Dorothy Inglis

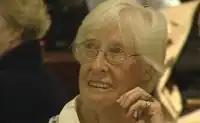
Undated image of Inglis

Dorothy Inglis (15 April 1926 – 22 May 2013) was a Canadian feminist, activist and author born in Calgary, Alberta, and raised in Vancouver, British Columbia. She spent most of her adulthood in Newfoundland.